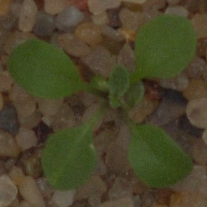
Label: shepherds_purse